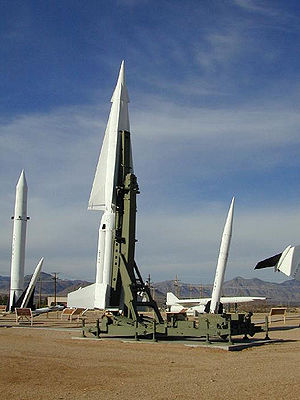
NIKE
Nike Hercules
NIKE missilerne hed enten MIM-14 Nike-Hercules, LIM-43 Nike-Zeus eller den lidt ældre og mindre MIM-3 Nike-Ajax.